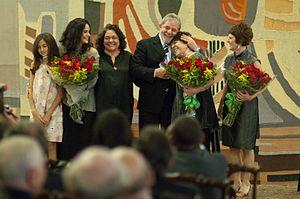
Miúcha, nom de scène d'Heloísa Maria Buarque de Hollanda, née le 30 novembre 1937 à Rio de Janeiro et morte le 27 décembre 2018 à Rio de Janeiro, est une chanteuse et compositrice brésilienne.